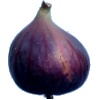
Label: Fig 1